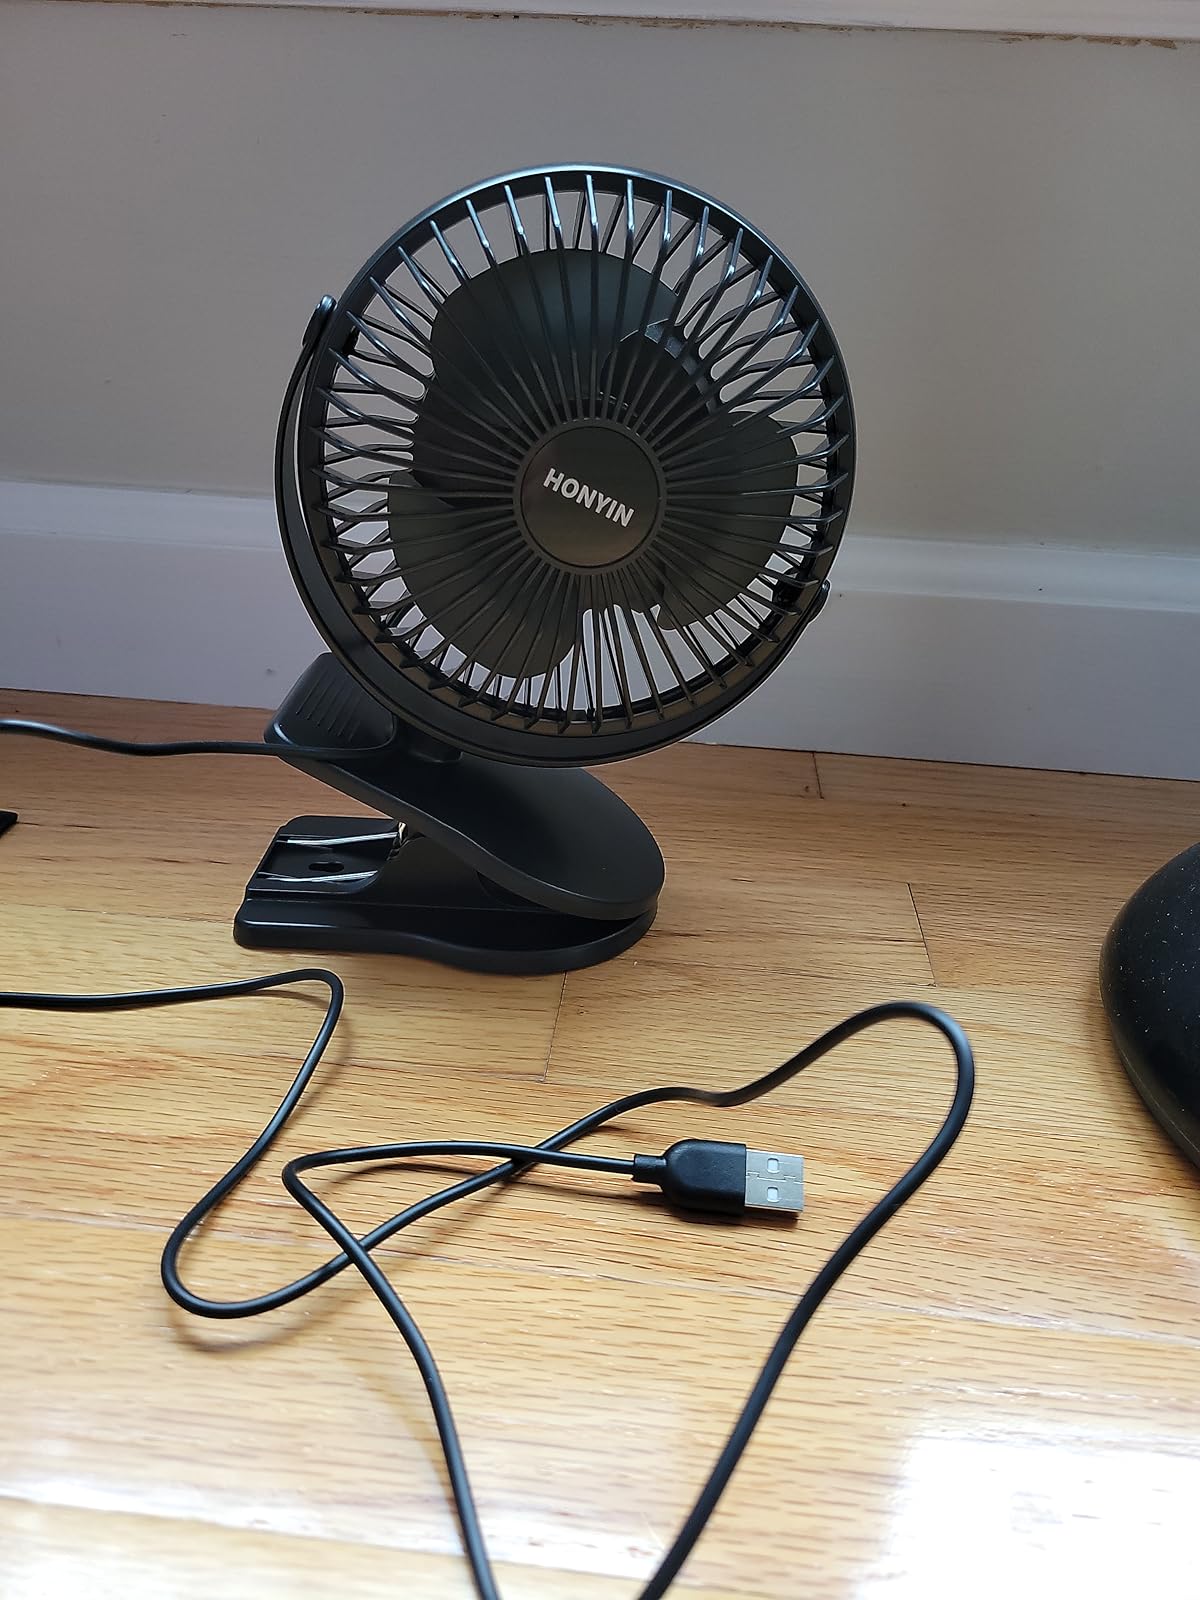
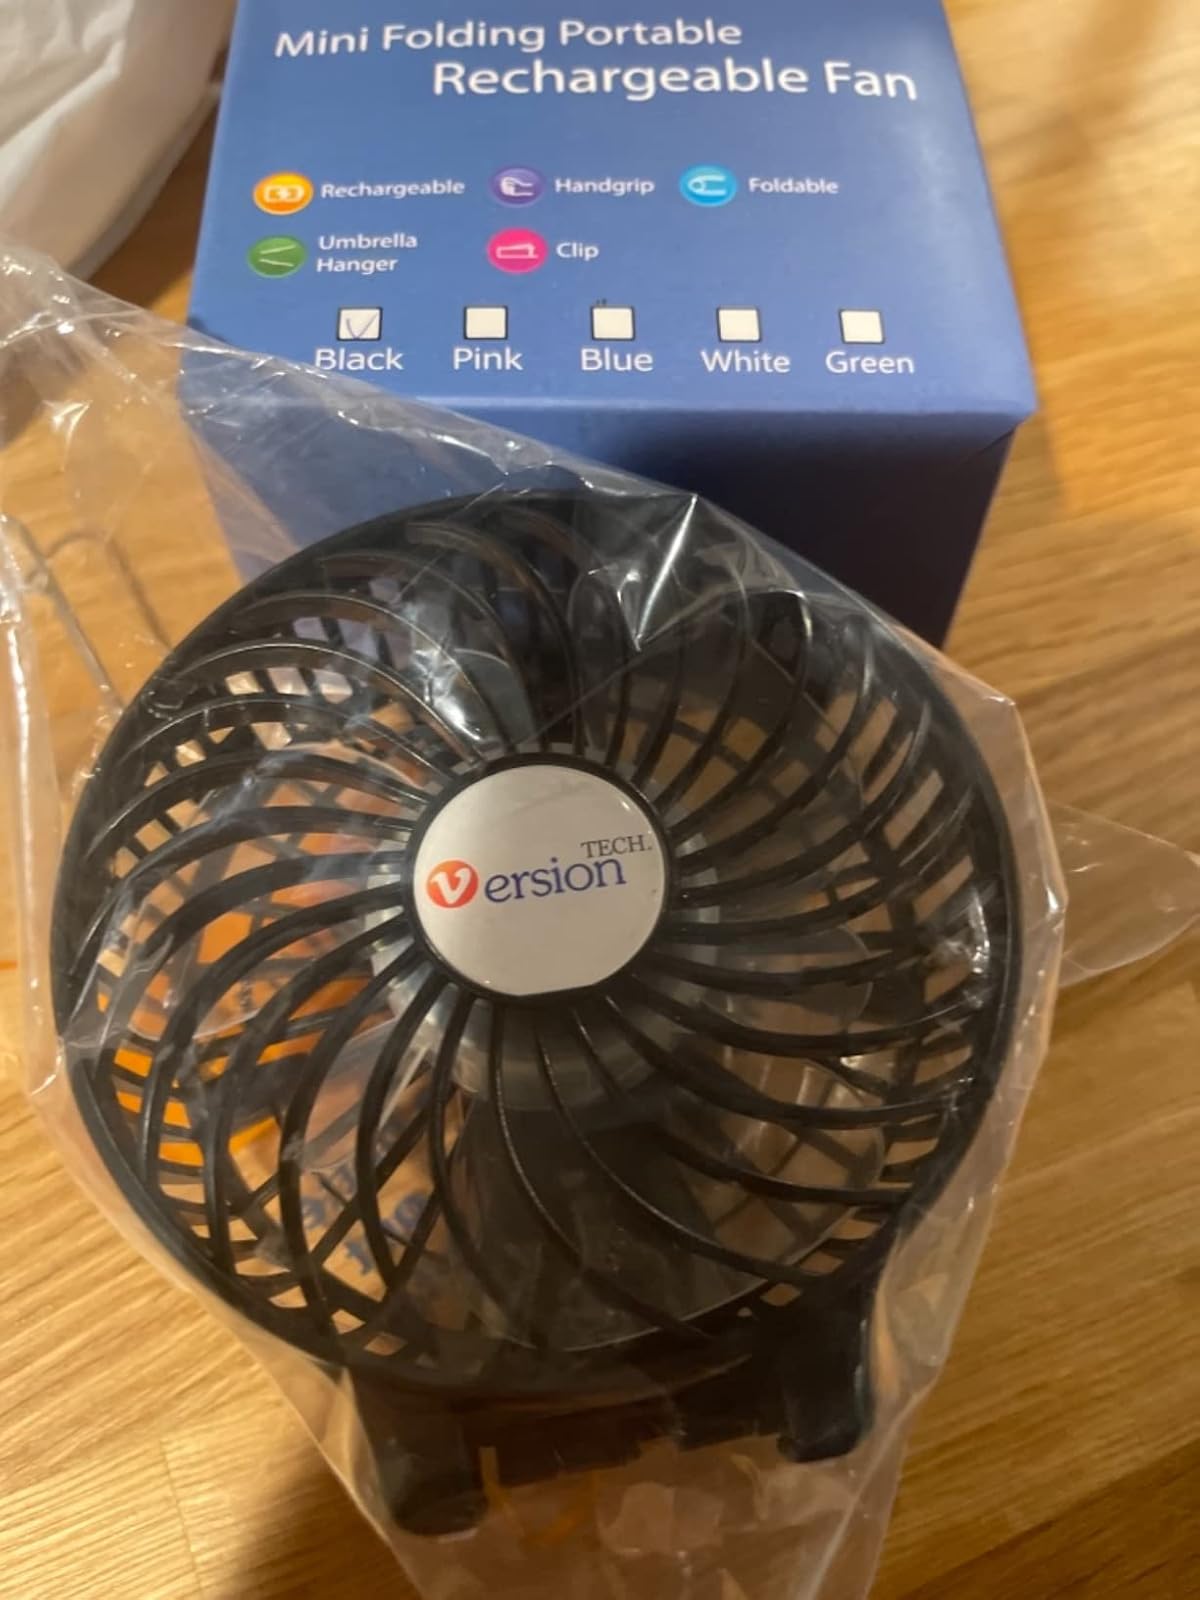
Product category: fan
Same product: no